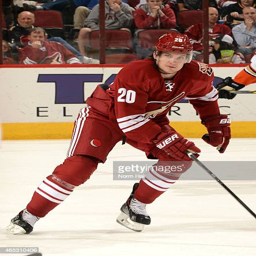
ice hockey left winger skates up ice against sports team